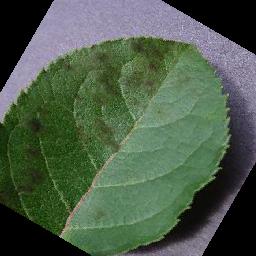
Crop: apple
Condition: scab